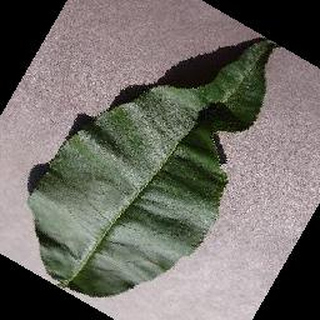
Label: healthy_peach